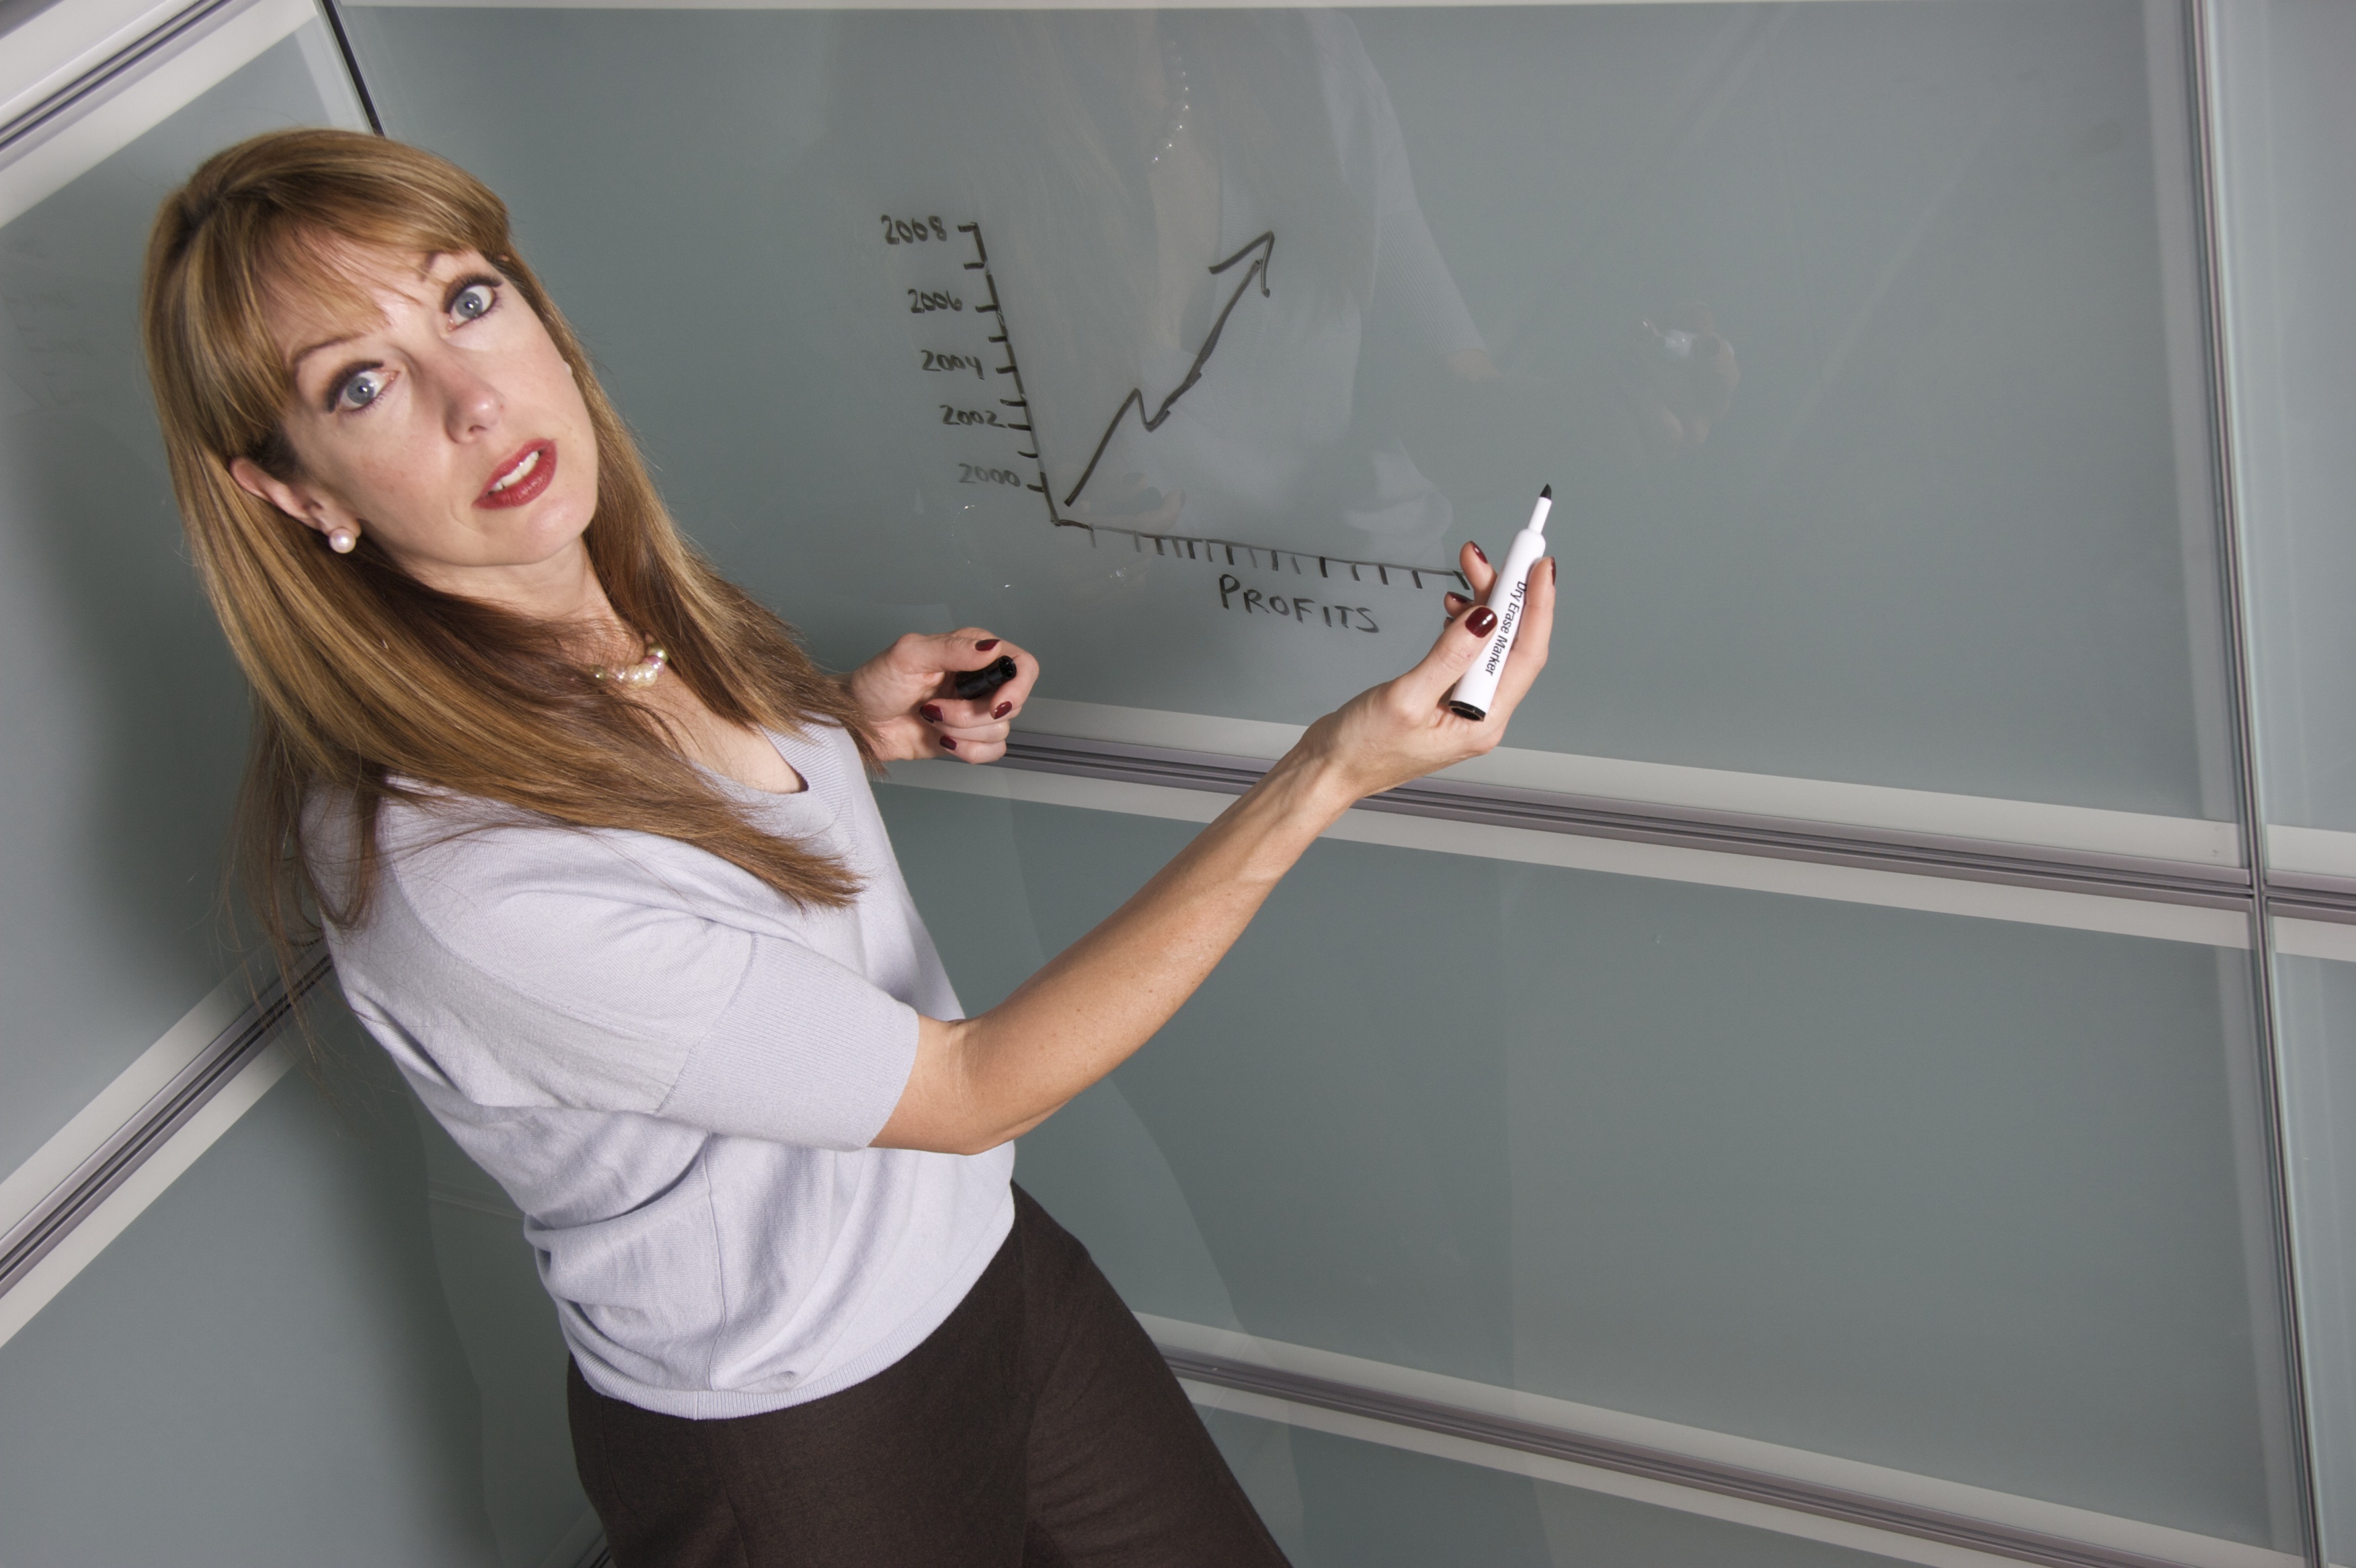
writing, hand, person, woman, meeting, female, student, scale, arm, process, classroom, chalkboard, graphic, lecture, college, teacher, success, manager, risks, office people